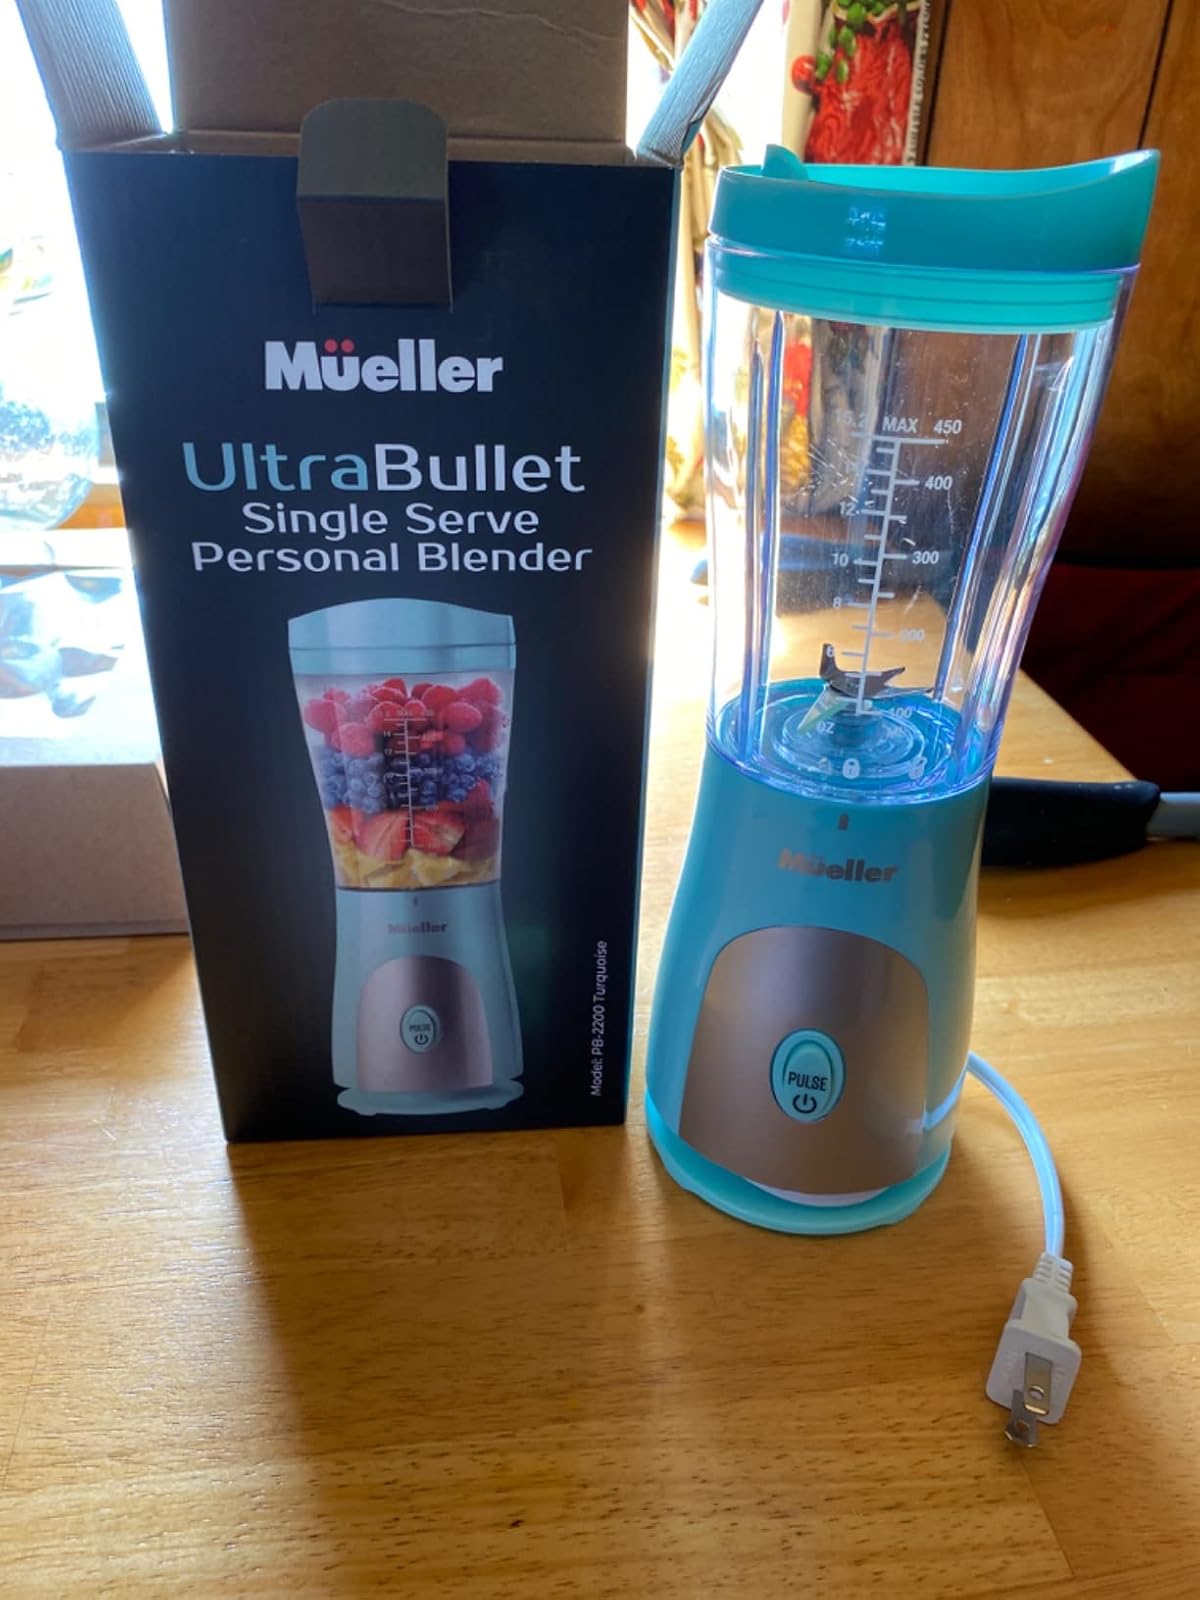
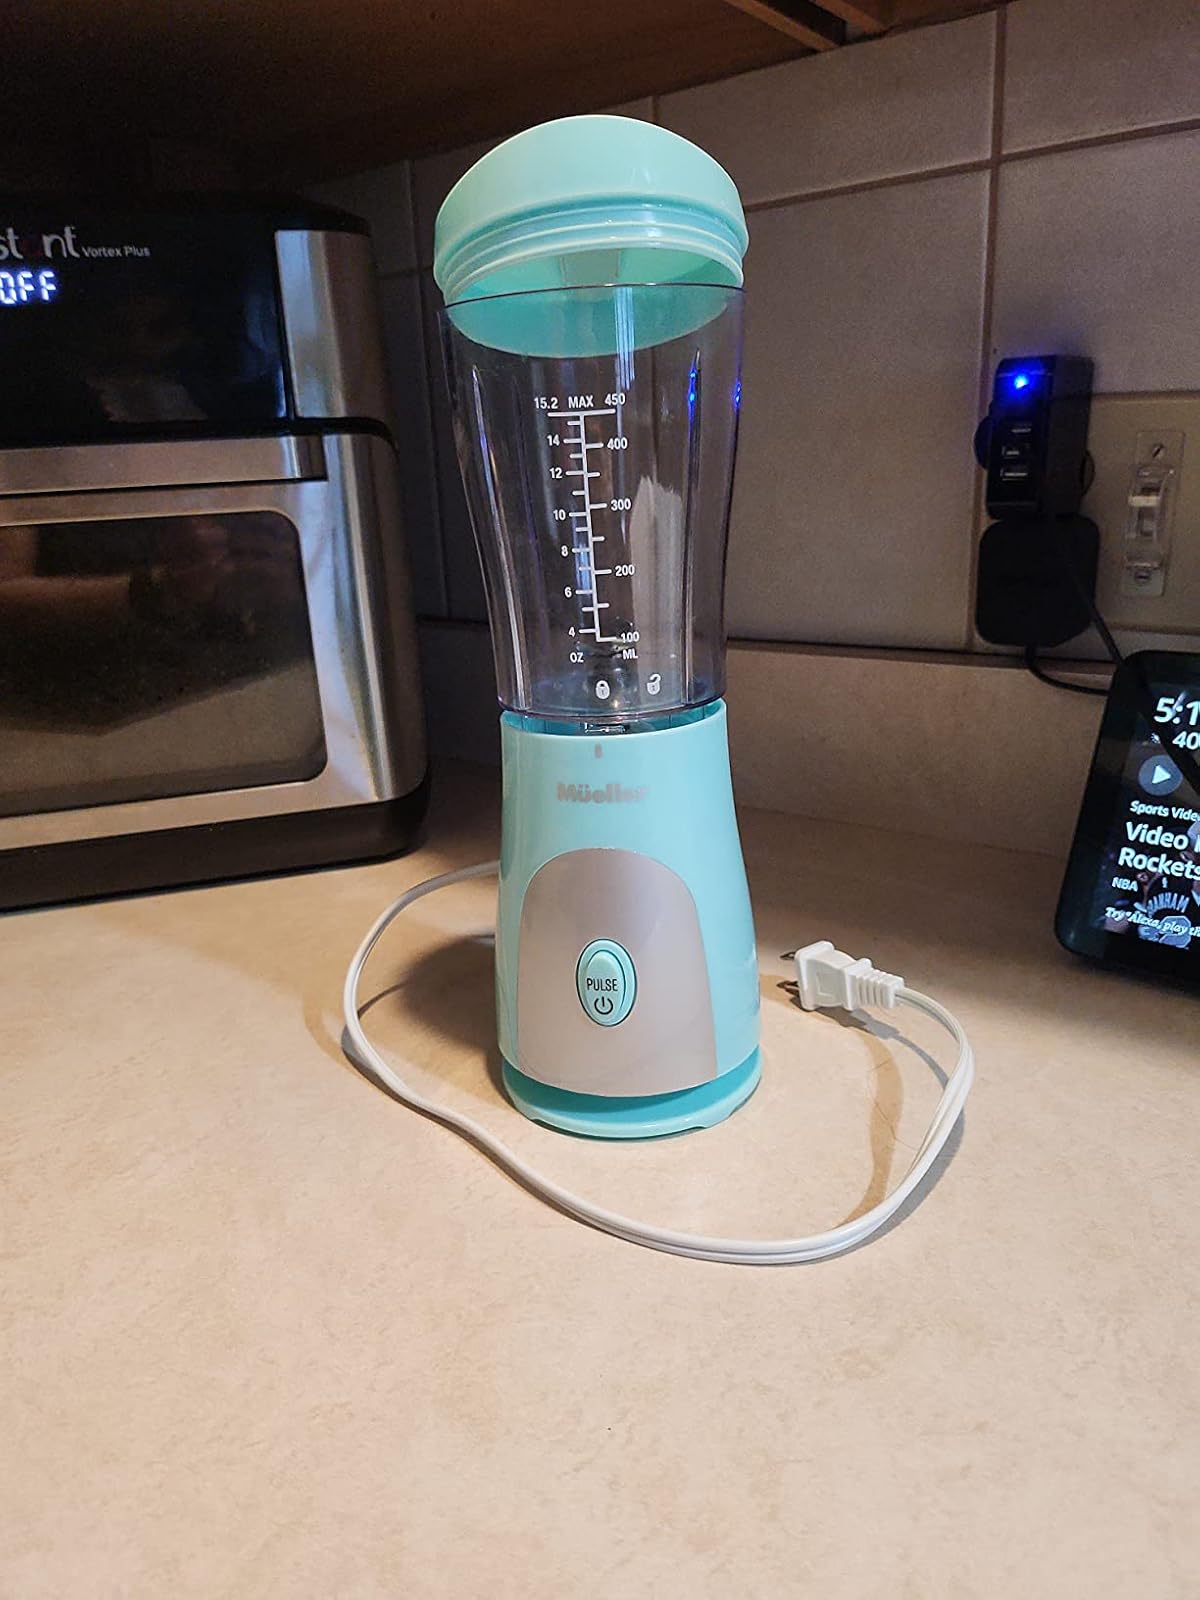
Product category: items_blender
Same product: yes